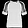
Label: Shirt